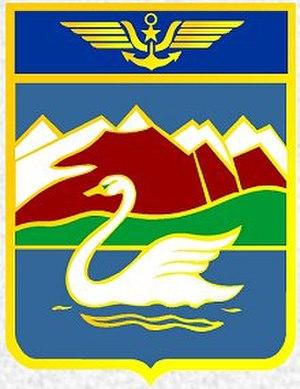
Blason de Escadrille 3S Marine francaise, Aéronautique Navale
La flottille 28F est une flottille de l'aviation navale française créée le 1ᵉʳ juillet 1944 et toujours active.
Les forces armées françaises présentes en Allemagne ont connu plusieurs appellations : troupes d'occupation en Allemagne de 1945 à 1949, forces françaises en Allemagne de 1949 à 1993, forces françaises stationnées en Allemagne de 1993 à 1999 et enfin forces françaises et l'élément civil stationnés en Allemagne depuis 1999.